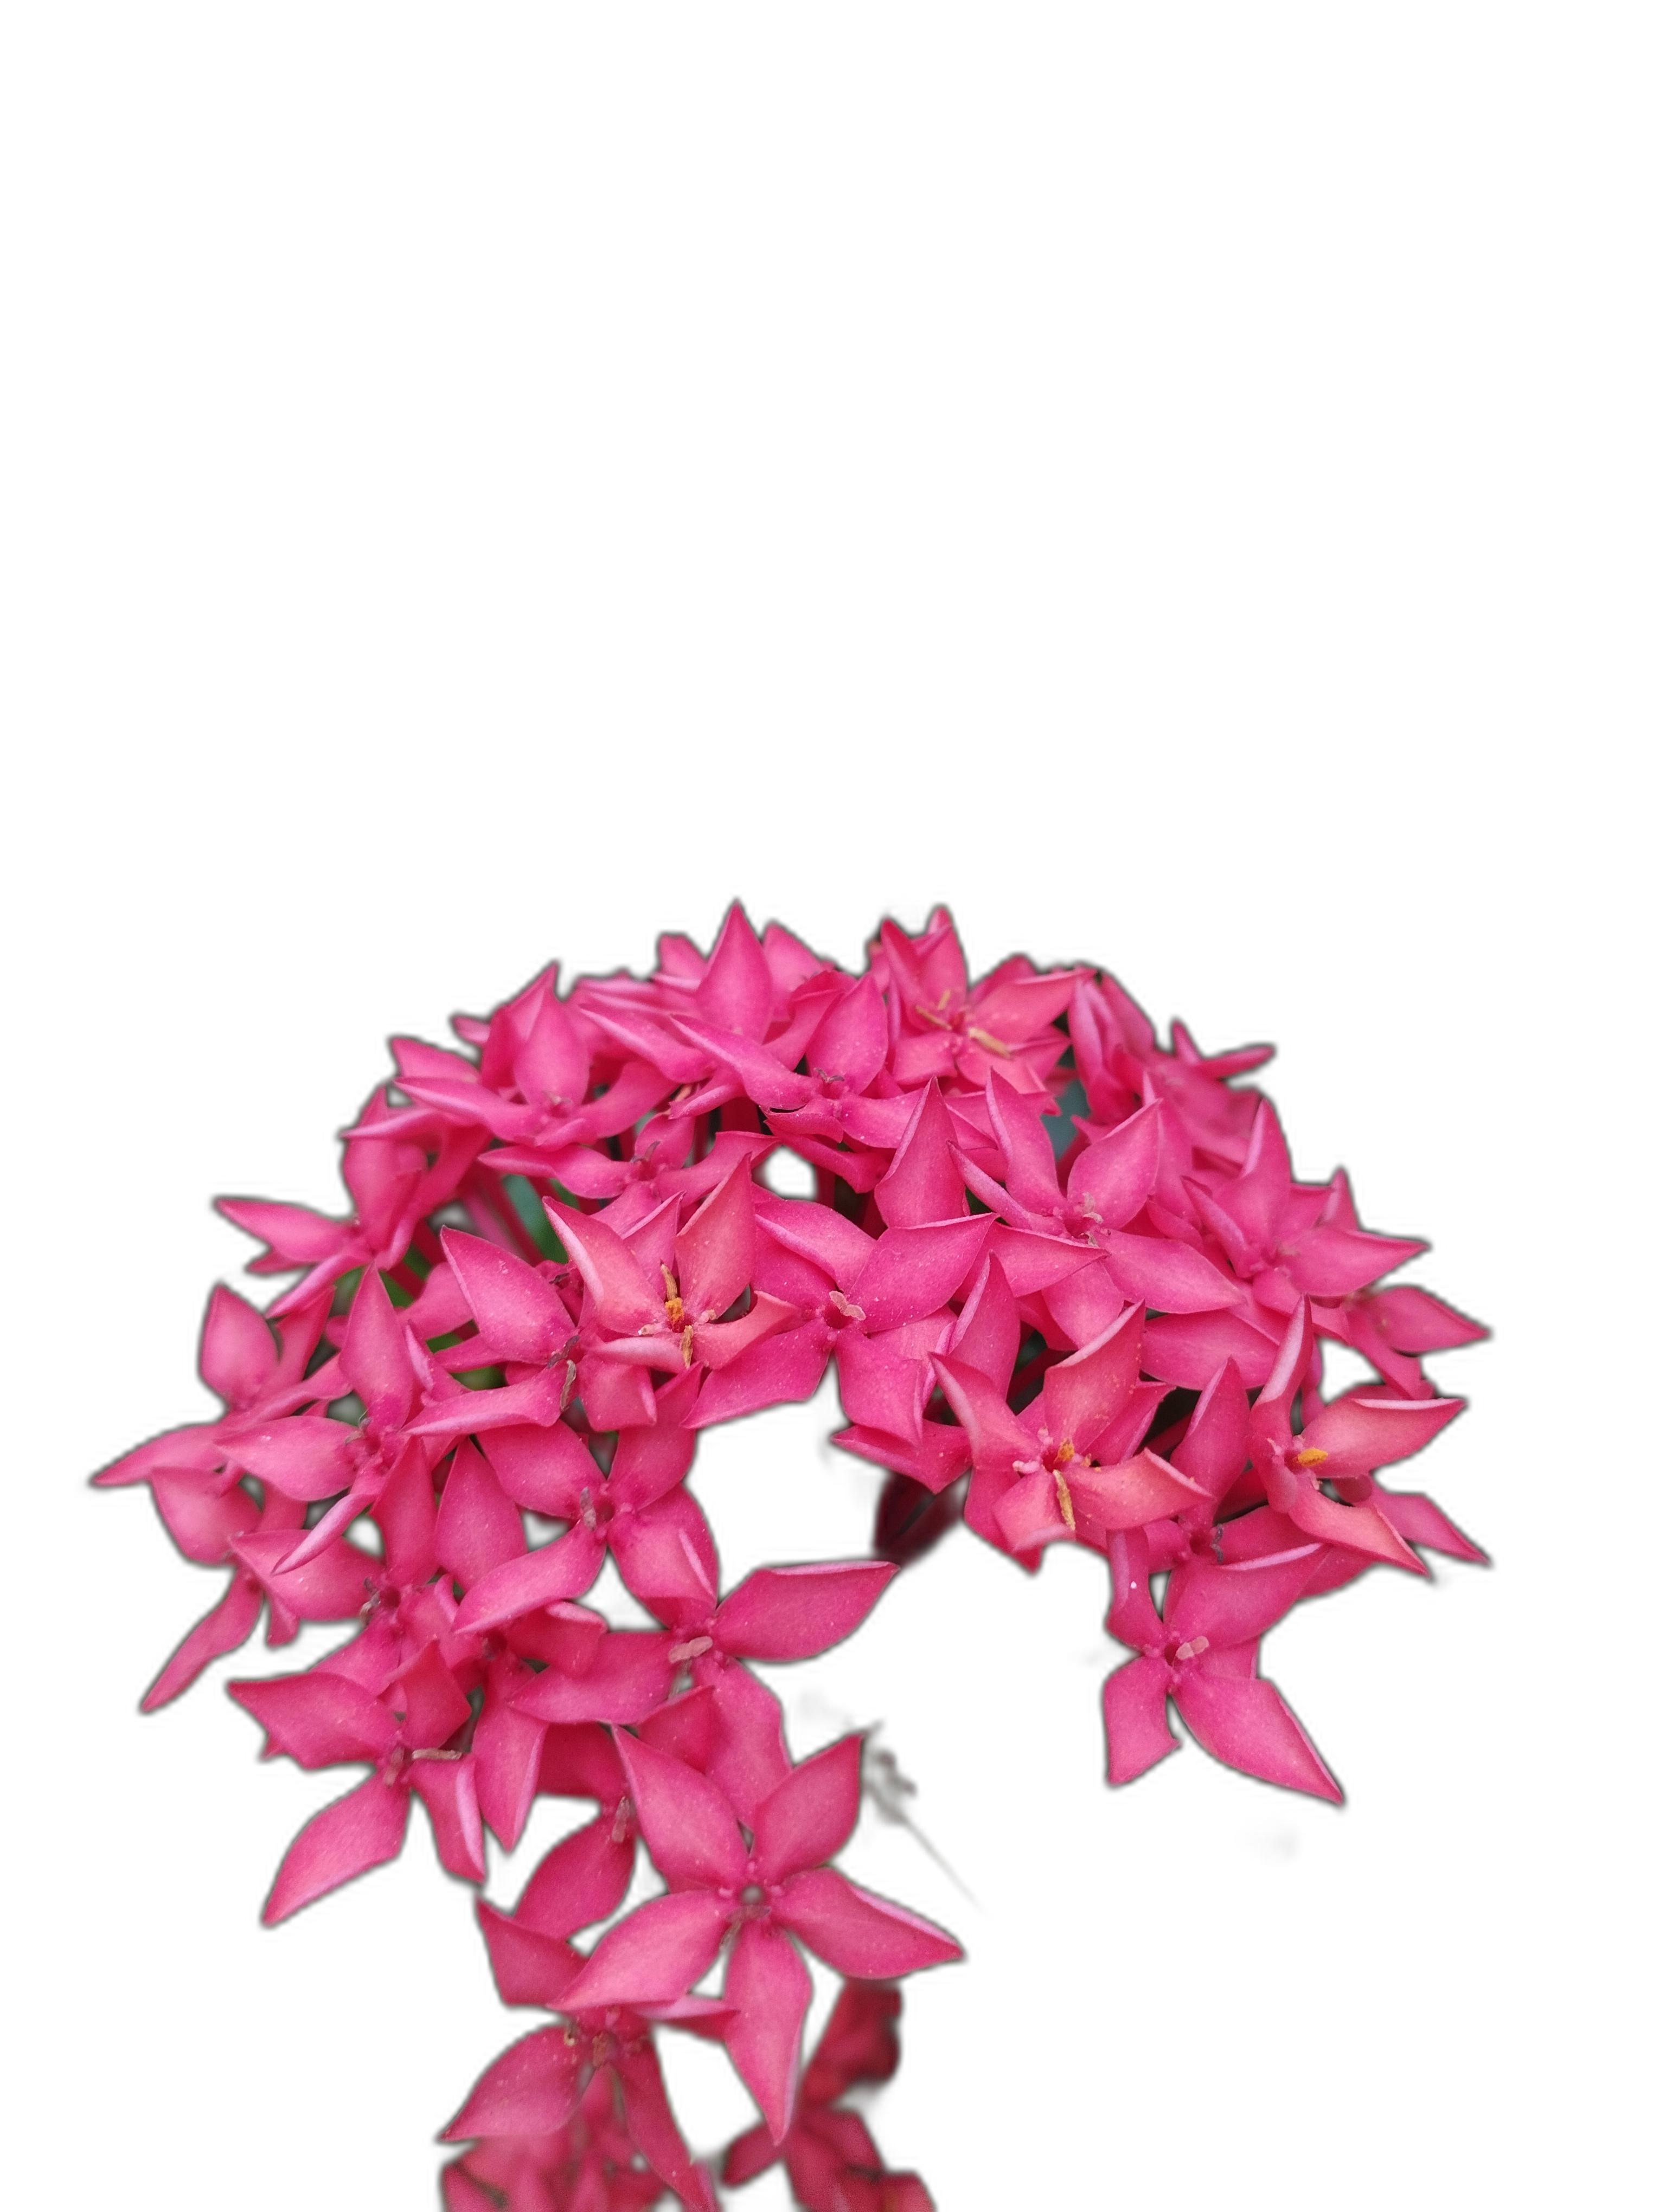
Label: Jungle geranium